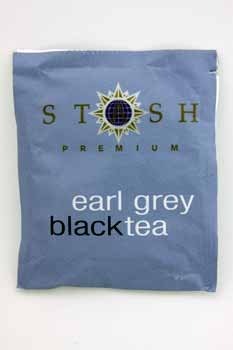
Item Name: Stash Earl Grey Black Tea (Pack Of 150)
Bullet Point: Stash Earl Grey Black Tea (Pack Of 150)
Product Description: Stash Earl Grey Black Tea Single bag in sealed packet.
Value: 150.0
Unit: Count

Price: 13.95